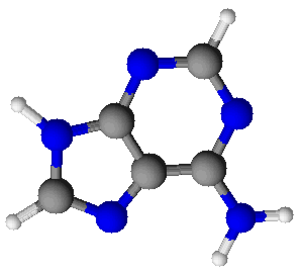
Adénine